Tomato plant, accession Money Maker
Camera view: tilt-top (135 deg); turntable rotation: 60 degrees
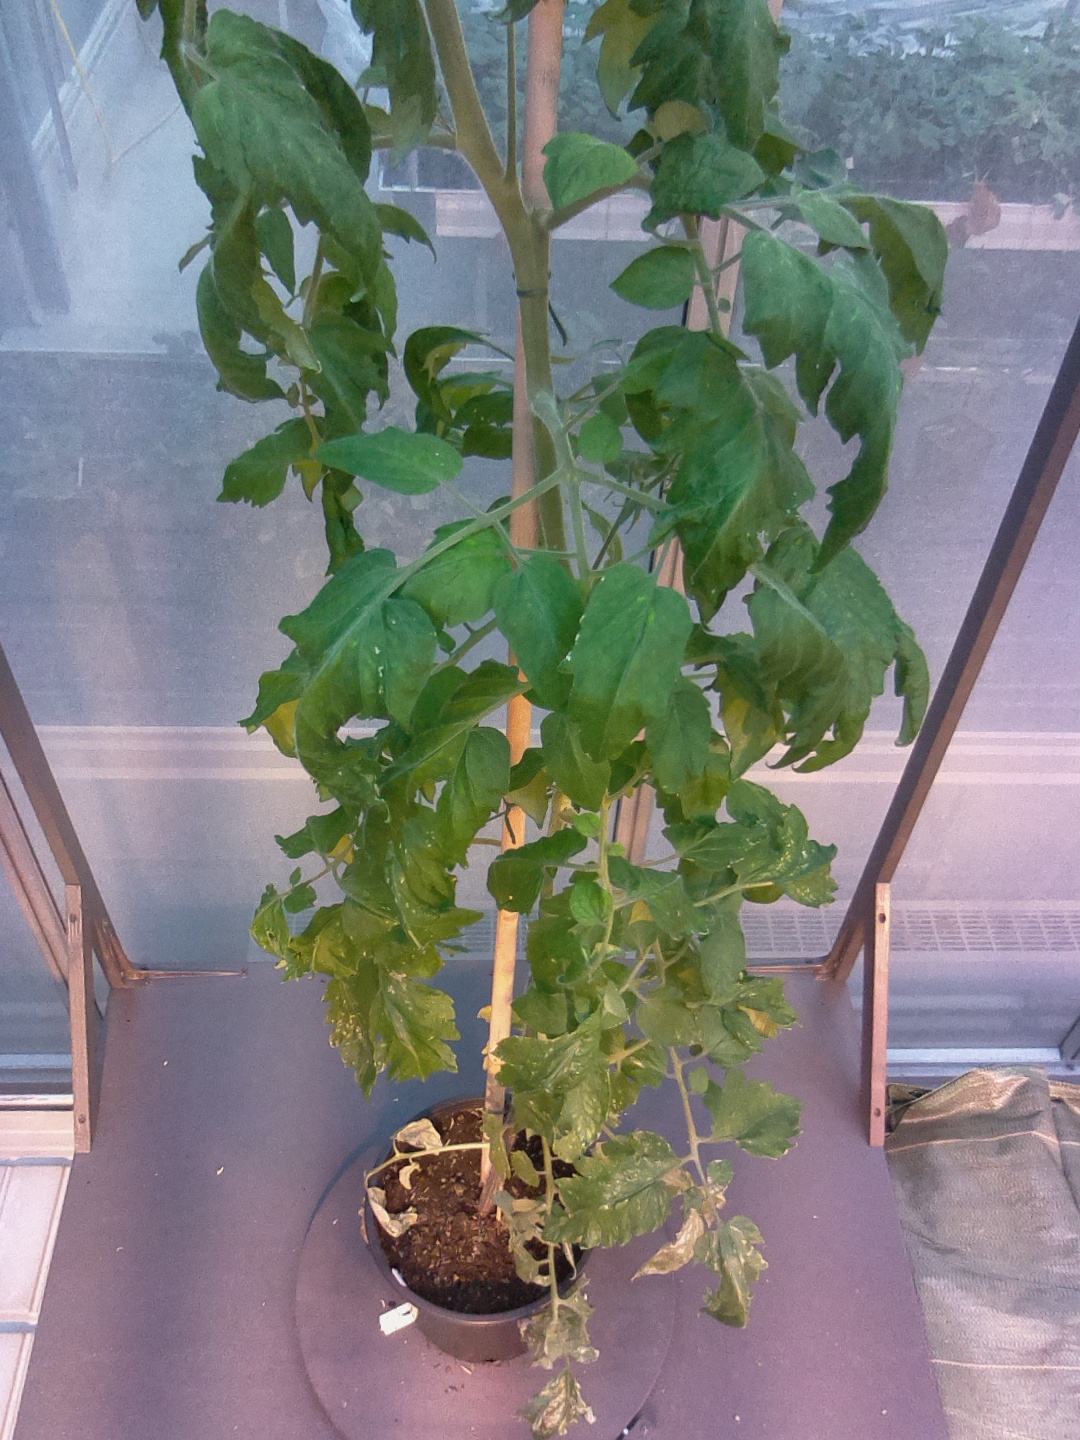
BBCH growth stage 70: Fruits at the main stem or branches visibles